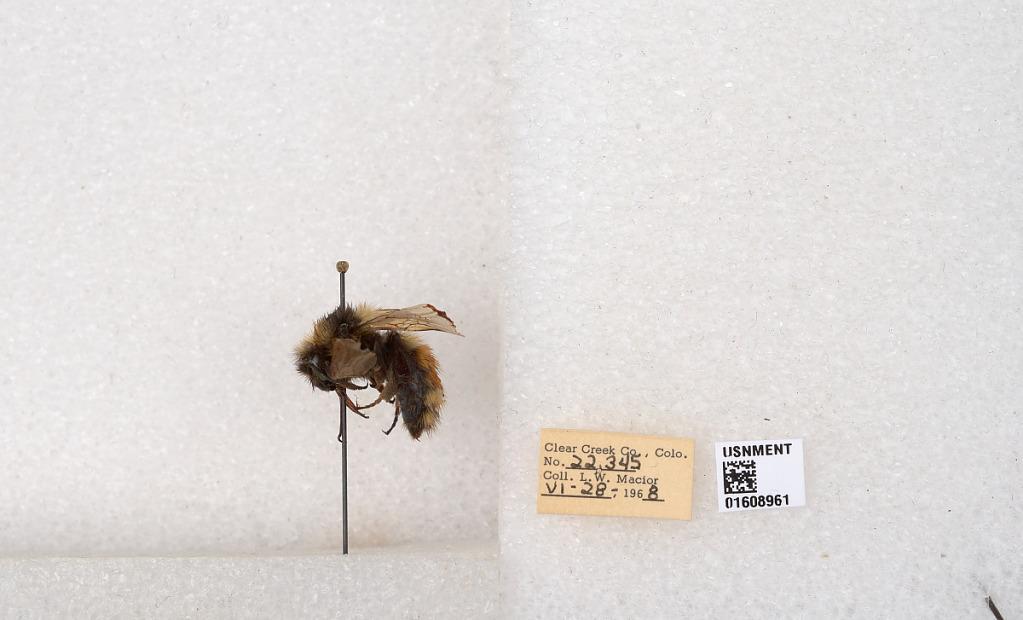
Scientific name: Bombus (Pyrobombus) sylvicola Kirby
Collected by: L. Macior
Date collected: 1968-6-28
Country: United States
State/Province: Colorado
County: Clear Creek
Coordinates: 39.6891, -105.644